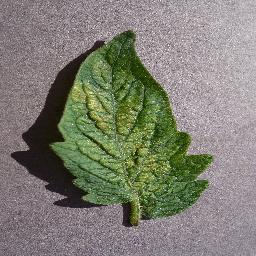
Label: Tomato___Spider_mites Two-spotted_spider_mite